The Jungle Goddess

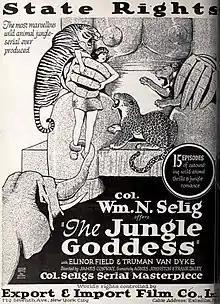
Advertisement for the film on Exhibitors Herald (December 1921)

The Jungle Goddess is a 1922 American adventure film serial, directed by James Conway, in 15 chapters, starring Elinor Field, Truman Van Dyke and Marie Pavis. A co-production by William N. Selig Productions and Warner Bros., it was distributed by the Export & Import Film Company, and ran in U.S. theaters between May 15 and August 21, 1922.